Raheny

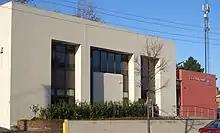
"Raheny GAA clubhouse with cafe and practice yard (playing fields are in St Anne's Park)"

Raheny GAA, founded in the late 1950s, has a large clubhouse on All Saints Drive. St Vincents GAA was based north of the village centre, but has since moved to Marino